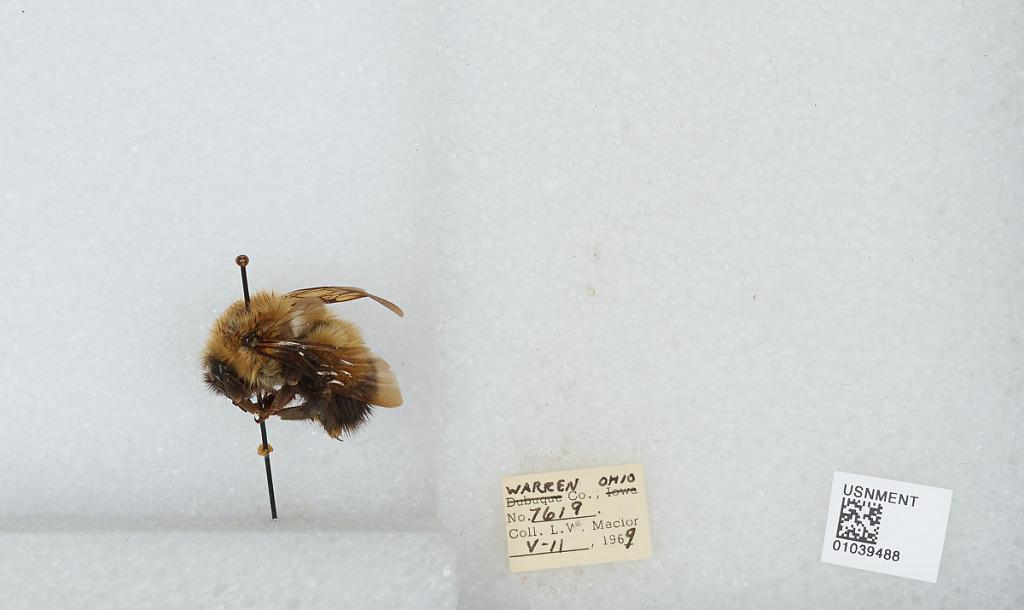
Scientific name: Bombus (Pyrobombus) perplexus Cresson
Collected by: L. Macior
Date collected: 1969-5-11
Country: United States
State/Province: Ohio
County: Warren
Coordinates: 39.4242, -84.1856